Jon Hassler

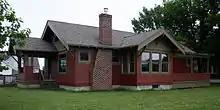
Hassler's boyhood home in Plainview, Minnesota

Hassler was born in Minneapolis on March 30, 1933. He spent his childhood and teen years in the Minnesota towns of Staples and Plainview, where he graduated from high school. He received his Bachelor of Arts degree in English from St. John's University in 1955. While teaching English at three different Minnesota high schools, he received his Master of Arts degree in English from the University of North Dakota in 1960. He continued to teach high school until 1965, when he began his collegiate teaching career: first at Bemidji State University, then Brainerd Community College, and finally at Saint John's, where he became the writer-in-residence in 1980.